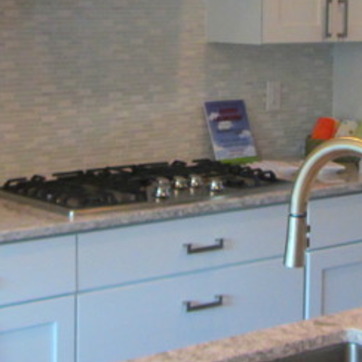
Material: metal